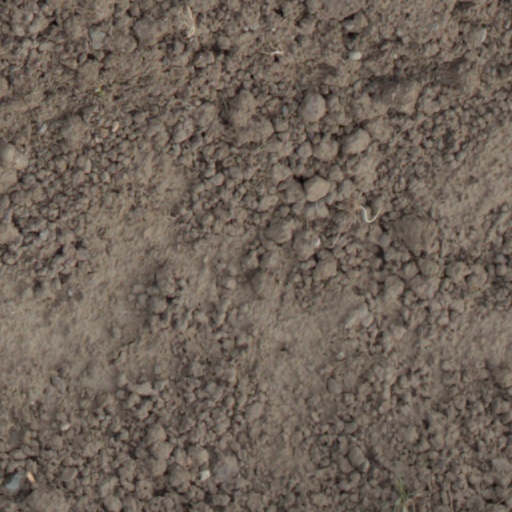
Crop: wheat